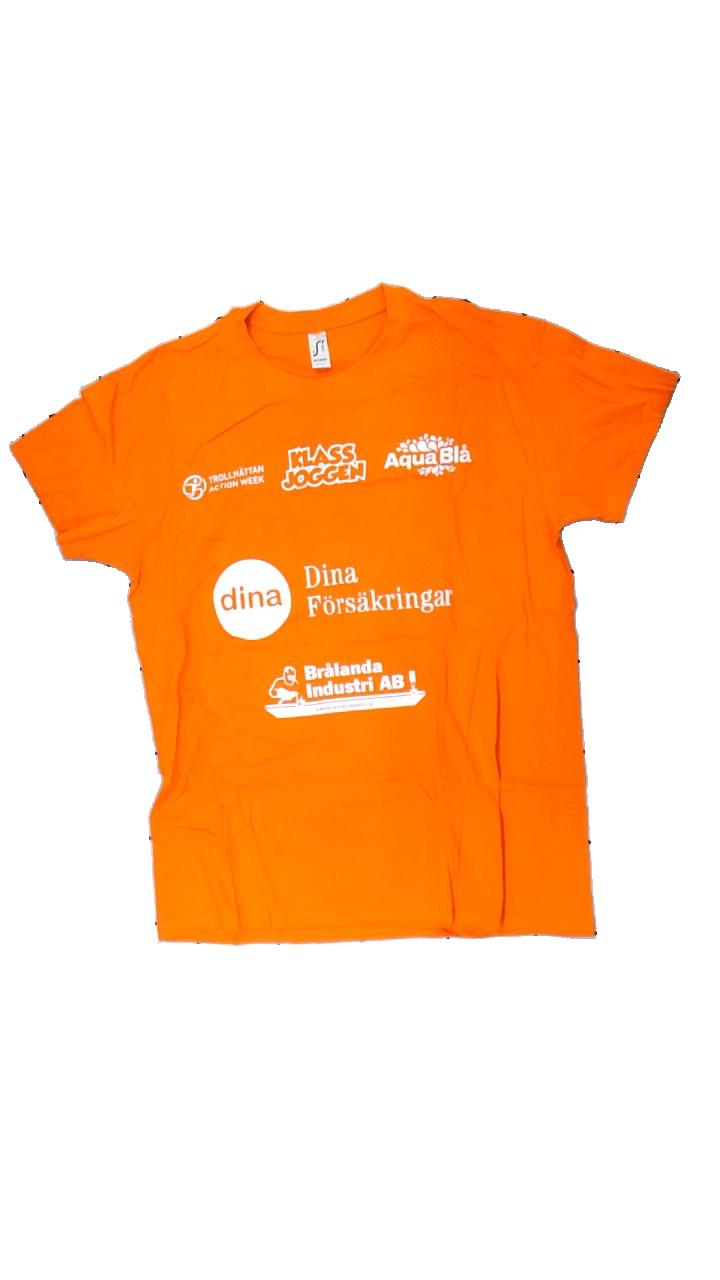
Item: T-shirt (Unisex)
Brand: Sol's-regent
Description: blå t-shirt med reklam loggor fram och bak, fläck fram
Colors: Orange
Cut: Regular
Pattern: Logo print
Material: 100% cotton
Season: All
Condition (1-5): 4
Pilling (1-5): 5
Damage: fläck
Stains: Minor
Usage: Export
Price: <50